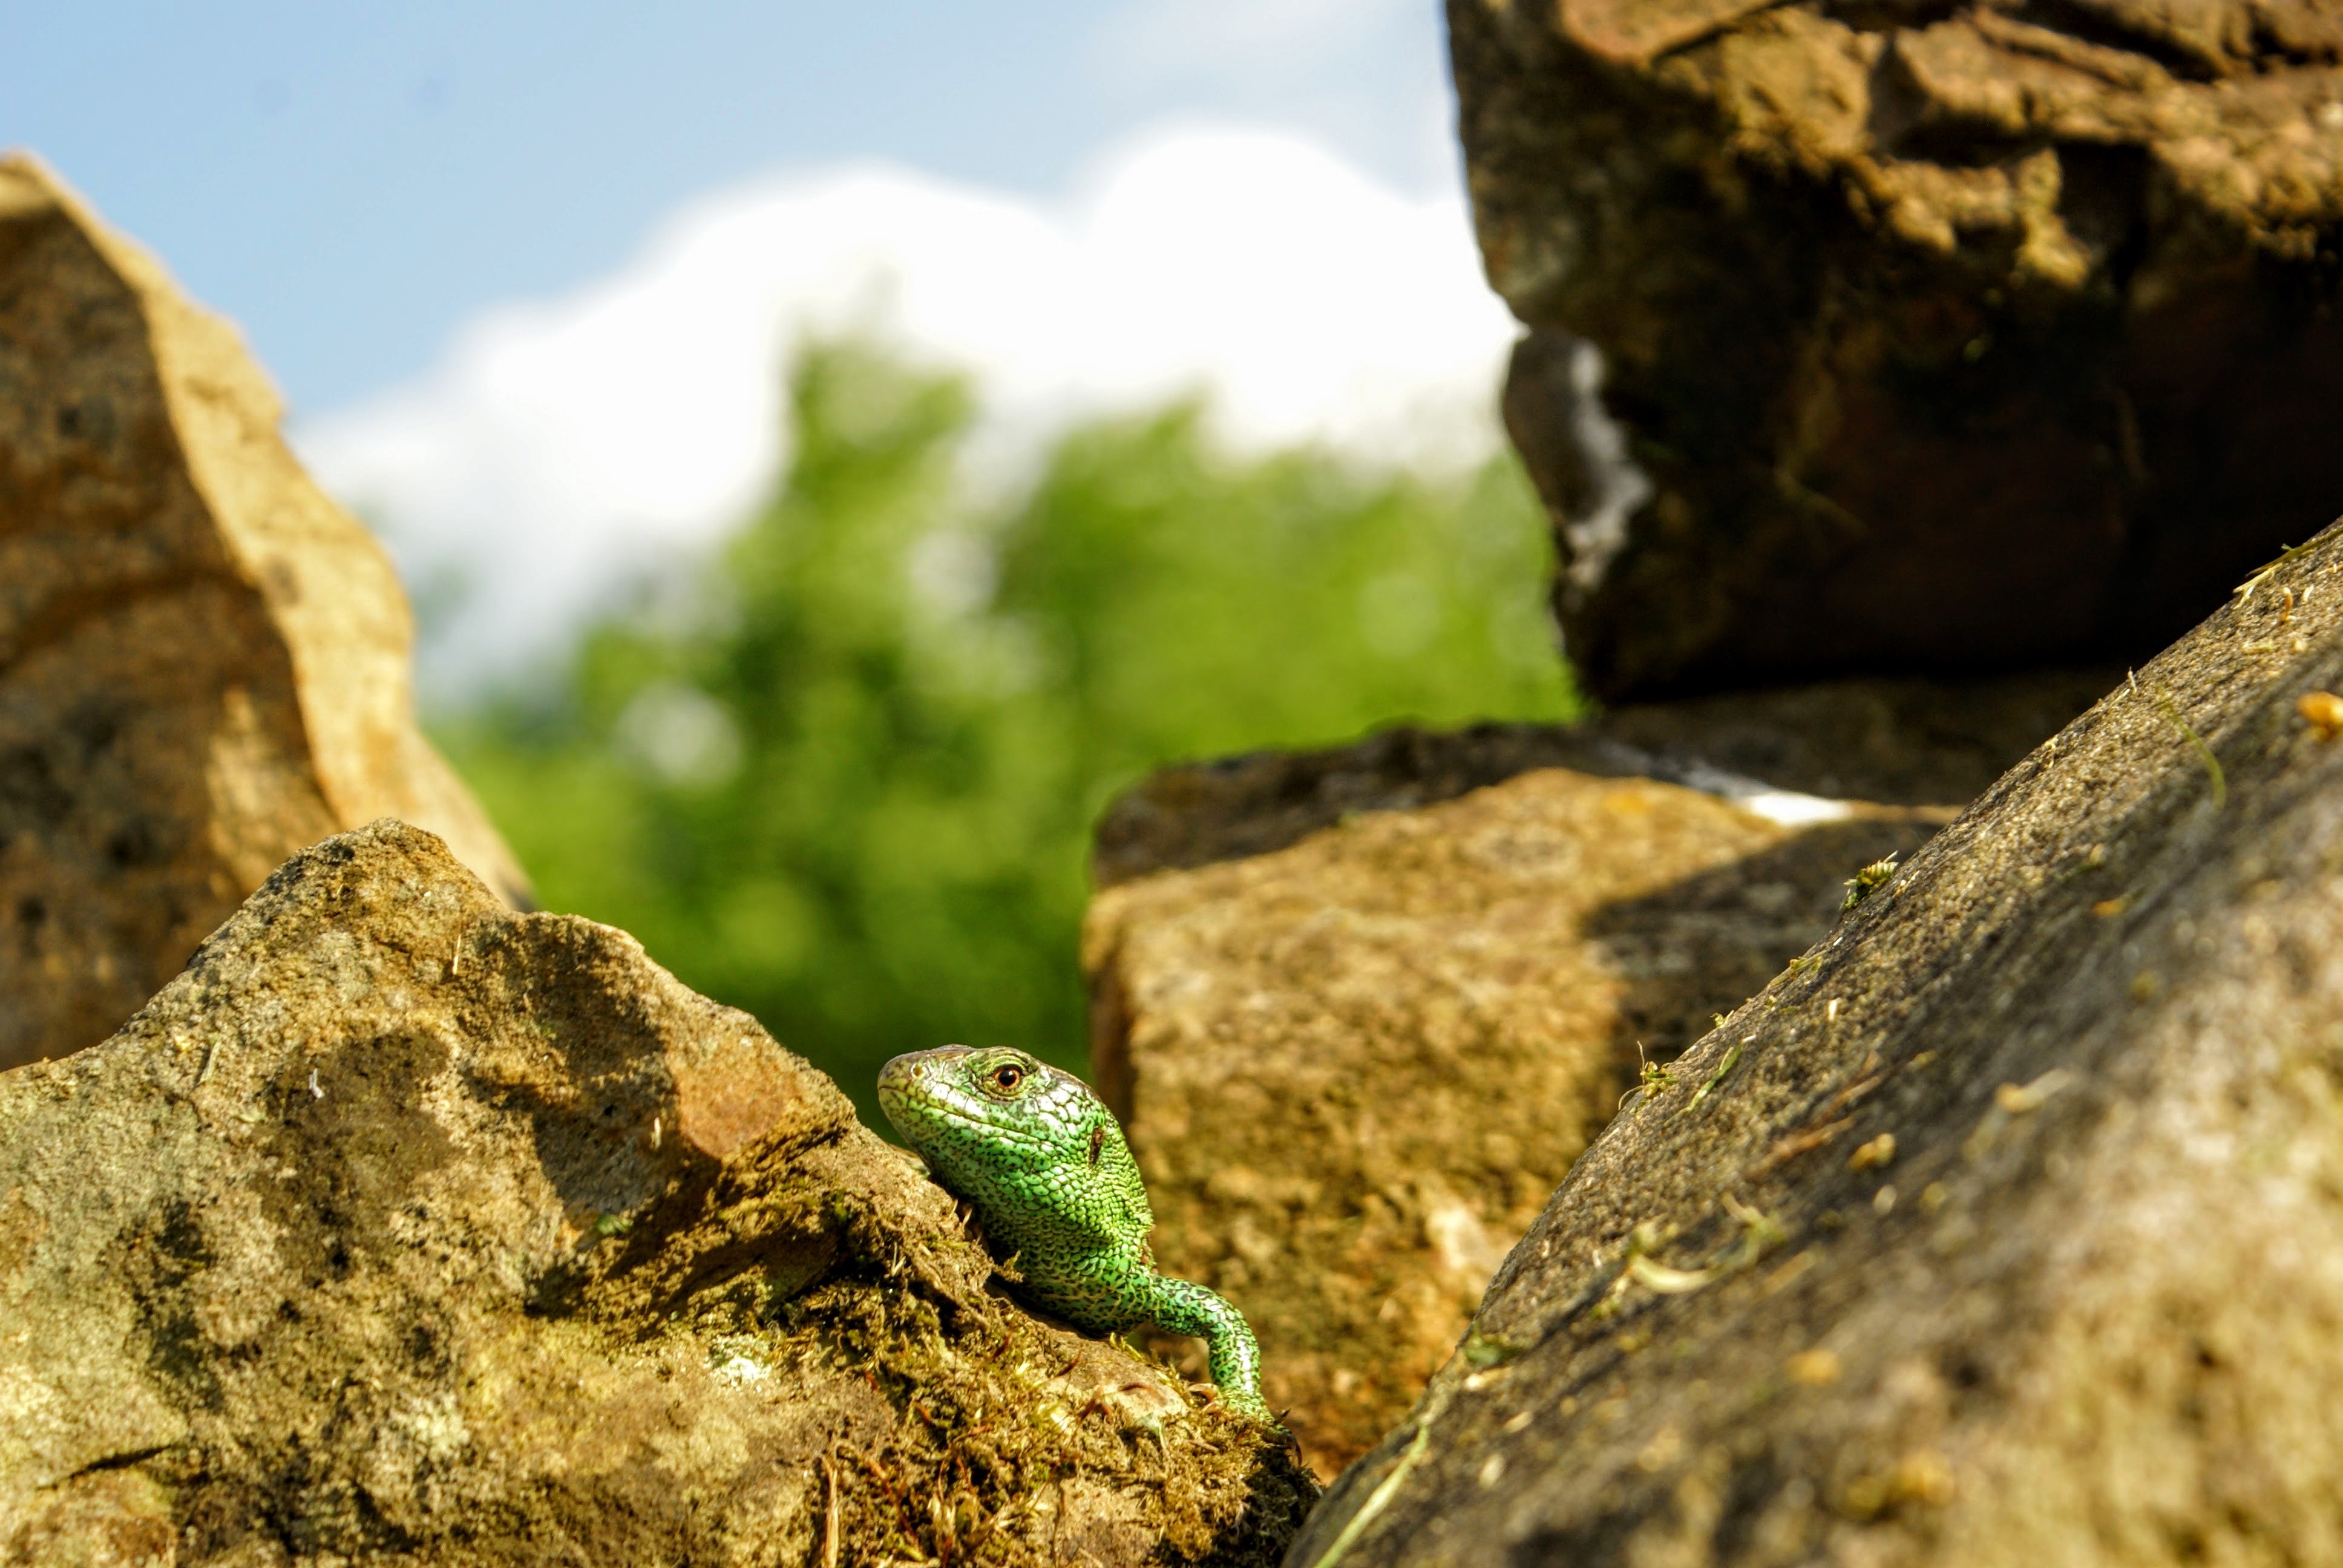
tree, nature, rock, leaf, summer, wildlife, green, soil, terrain, fauna, material, geology, animals, boulder, macro photography, the lizard, gad